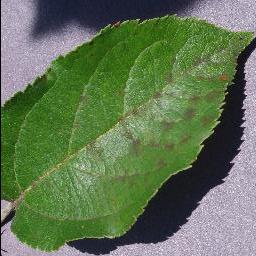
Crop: apple
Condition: scab